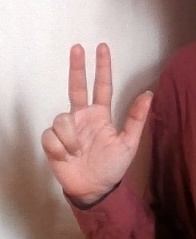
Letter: al